Amon Carter Museum of American Art

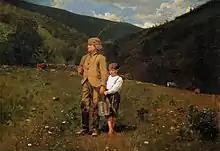
Winslow Homer (1836–1910), "Crossing the Pasture", 1871–72

The Hudson River School, one of the critical movements in nineteenth-century American landscape painting, is an important focus of the Carter collection. Two major oils by Thomas Cole (1801–1848) and one by Cole's protégé Frederic Edwin Church (1826–1900) anchor the museum's holdings of signature Hudson River School paintings. "The Narrows from Staten Island" (1866–68), a panoramic depiction of Staten Island and New York Harbor by Jasper Francis Cropsey (1823–1900), is a notable example of the Hudson River School's preoccupation with scenery along the Hudson River Valley and surrounding area.